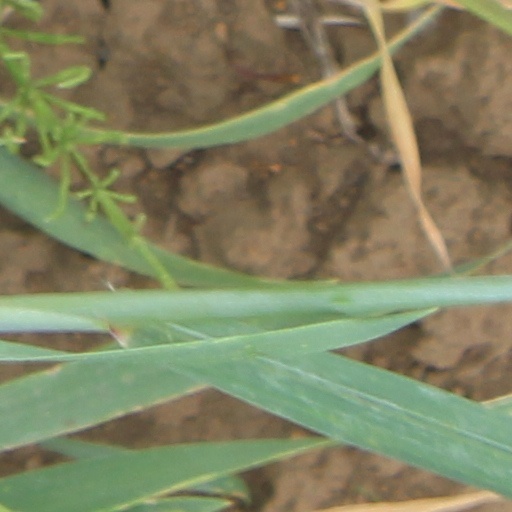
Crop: wheat